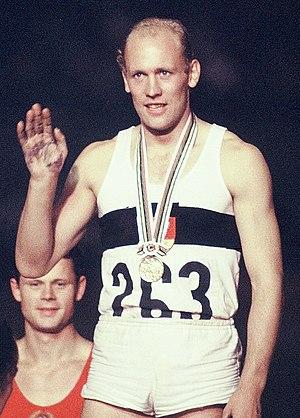
Willi Holdorf, né le 17 février 1940 à Blomesche Wildnis et mort le 5 juillet 2020 à Achterwehr, est un athlète ouest-allemand, spécialiste du décathlon.